Low-carbon diet

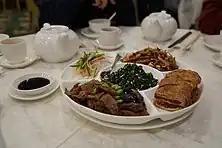
Classic vegetarian dish from China

Non-Western diets are built around unprocessed starches. In South America and Africa, the centerpiece of each meal is beans and grains. Peru, in South America, has potatoes as the foundation for their diet. In Asia, rice is a staple in every household no matter the income level. Meat is usually the centerpiece of meals in the Western diet, whereas animal products are often small parts of the meal (or act as condiments) in the non-Western diet.